Henry Royce

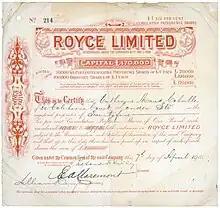
Stock certificate of the Royce Limited for 25 Preference Shares of £1 each, issued 7 April 1910, signed in original by Ernest Alexander Claremont as President. The company was incorporated on 4 June 1894 by Sir Frederick Henry Royce under the name of F. H. Royce and Co, Limited. On 17 October 1899 the company was reorganised as Royce, Limited.

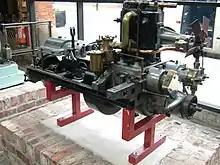
Engine and gearbox of Royce's second car, now in MOSI, Manchester

The third Royce car had been sold to one of the other directors, Henry Edmunds. Edmunds was a friend of Charles Rolls who had a car showroom in London selling imported models and showed him his car and arranged the historic meeting between Rolls and Royce at the newly opened Midland Hotel, Manchester, on 4 May 1904. In spite of his preference for three- or four-cylinder cars, Rolls was impressed with the two-cylinder Royce 10. In an agreement reached on 23 December 1904 it was agreed that Royce would exclusively supply C.S. Rolls and Co with a 10 hp two-cylinder, with the range expanding to include 15 hp three-cylinder, 20 hp four-cylinder and 30hp six-cylinder models. All were to be as badged as Rolls-Royce, and were sold in framed chassis form for the customer to arrange his own body supplier, with London coachbuilder Barker & Co. recommended.